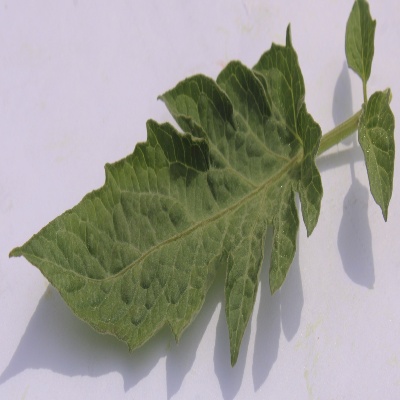
Crop: Tomato
Condition: healthy